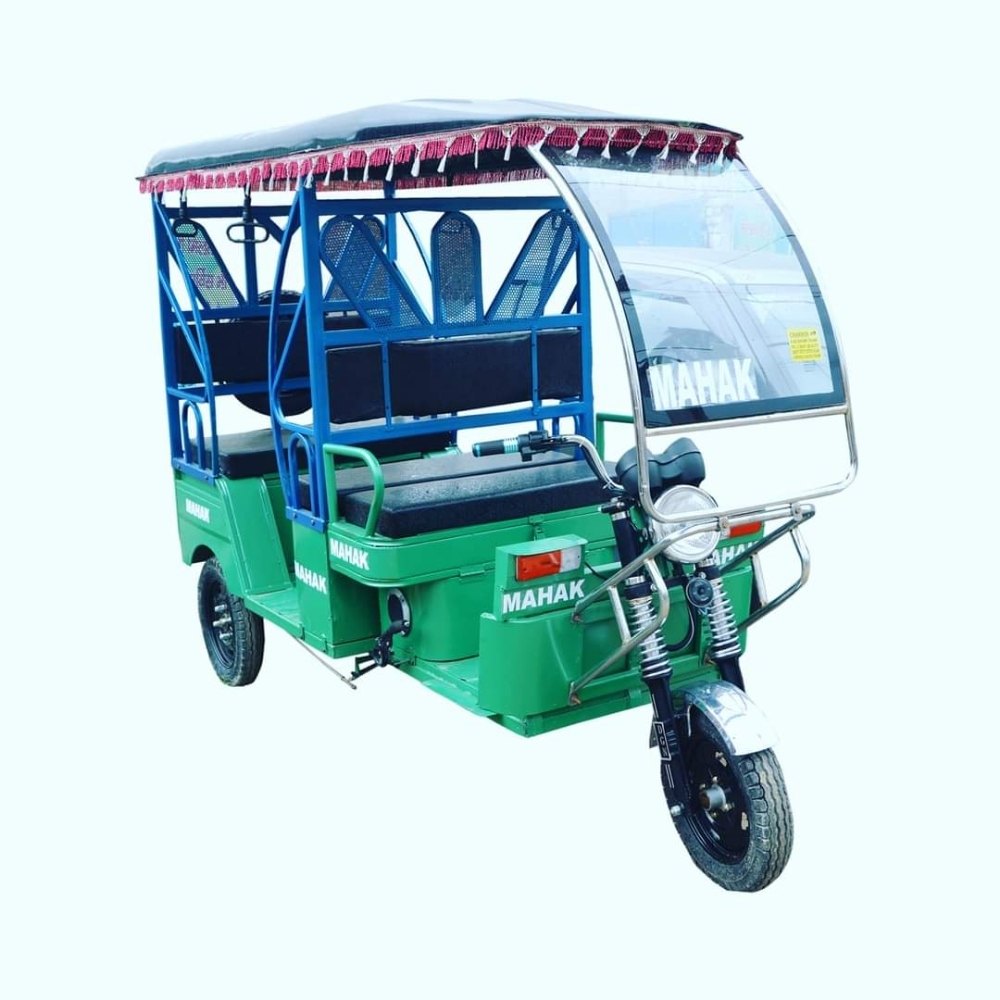
Vehicle type: Auto Rickshaws